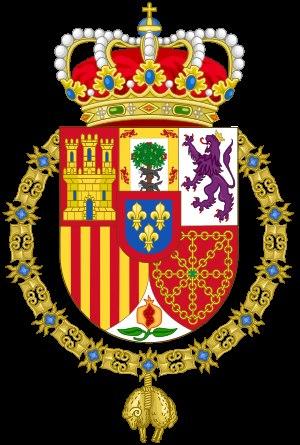
La seigneurie de Biscaye a été une forme d'organisation politique qui a été maintenue dans l'actuelle province de Biscaye jusqu'en 1876, quand ont été abolies les juridictions. Dépendant de la Castille, mais avec une législation et gouvernement propres, la seigneurie de Biscaye a maintenu l'organisation traditionnelle qui régissait dans cette terre, en offrant à ses citoyens un statut propre et des privilèges qui les rendaient différents du reste des possessions du royaume de Castille.